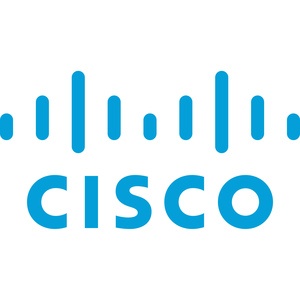
Cisco HyperFlex Data Platform Advantage Edge Advantage - Term License - 1 License - HXDP-E-AD
Cisco HyperFlex Data Platform Advantage Edge Advantage - Term License - 1 License UPC : N/A General Information Manufacturer: Cisco Systems, Inc Manufacturer Part Number: HXDP-E-AD Manufacturer Website Address: http://www.cisco.com Brand Name: Cisco Product Name: HyperFlex Data Platform Advantage Edge Advantage Distribution Media/Method: Electronic Product Type: Software Licensing Product Information Software Name: HyperFlex Data Platform Advantage Edge Advantage Installation Type: Hosted - XaaS License Information License Type: Term License License Quantity: 1 License
Brand: Cisco Systems, Inc
Category: Electronics > Electronics Accessories > Computer Components > Storage Devices > Disk Duplicators